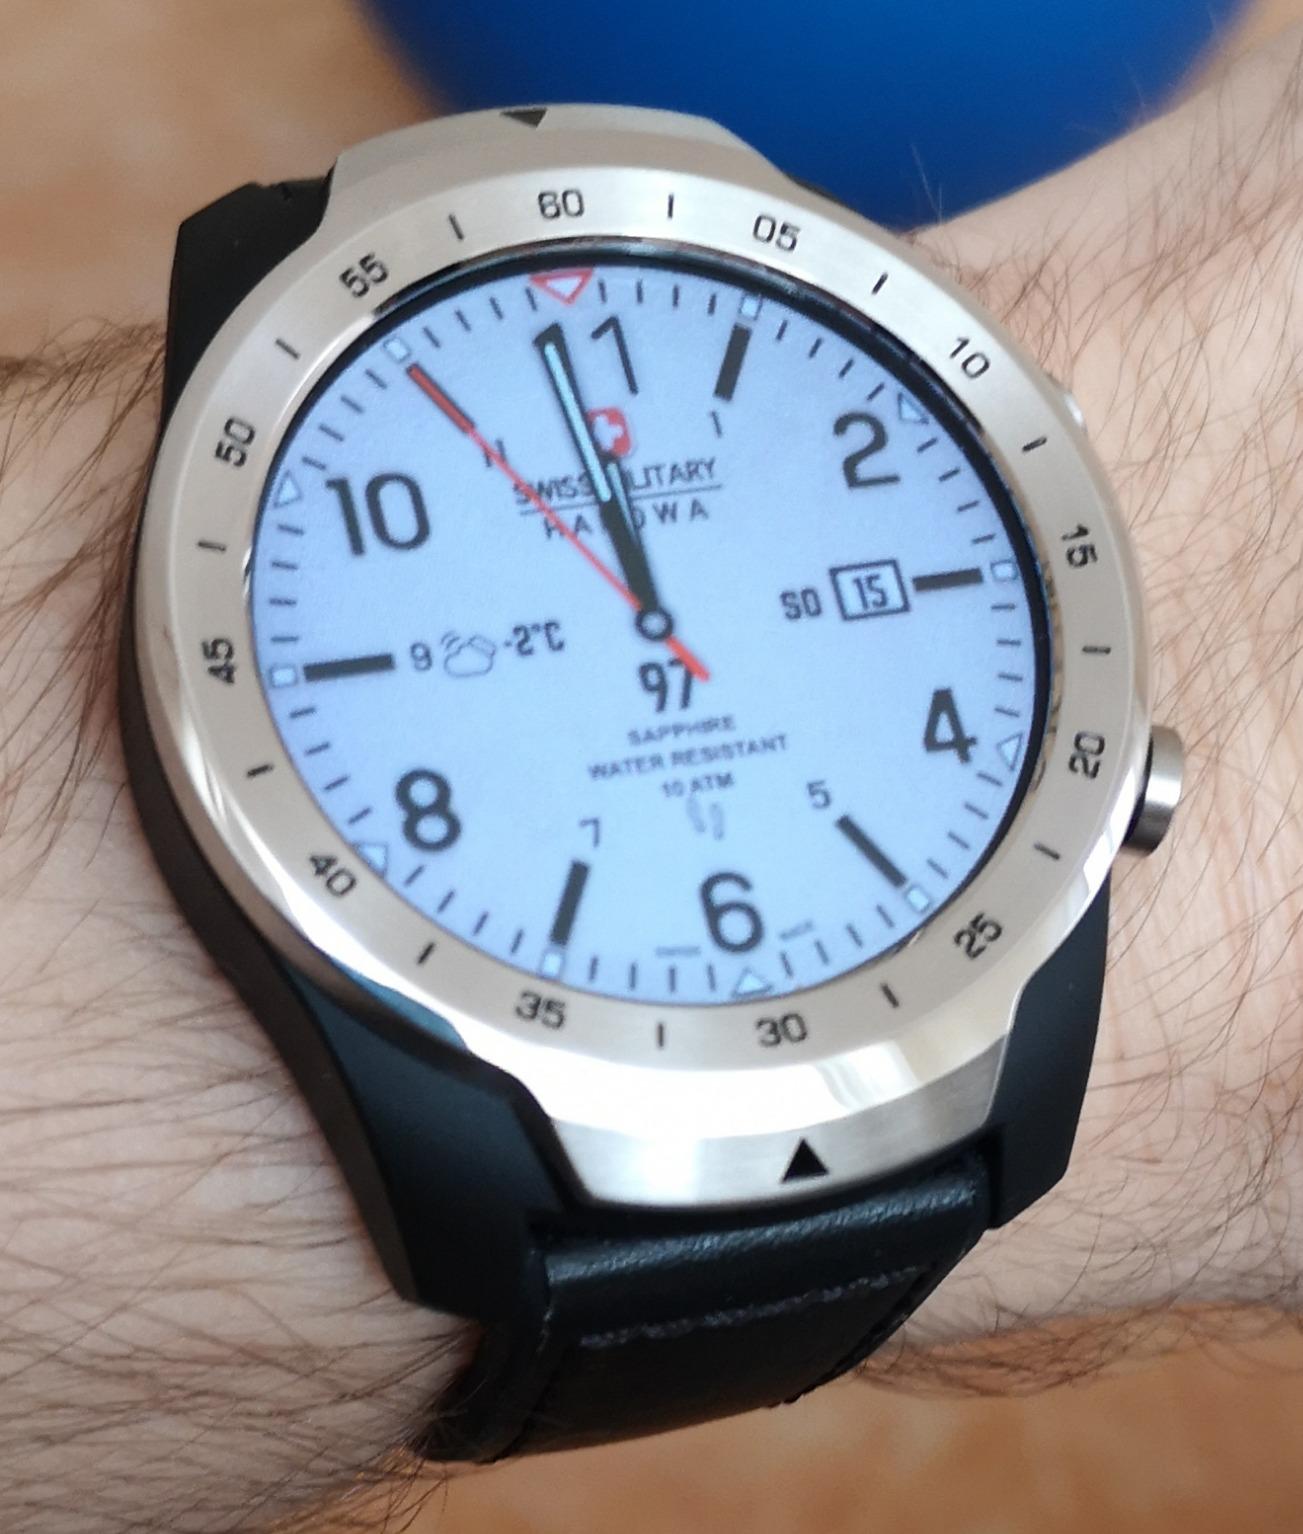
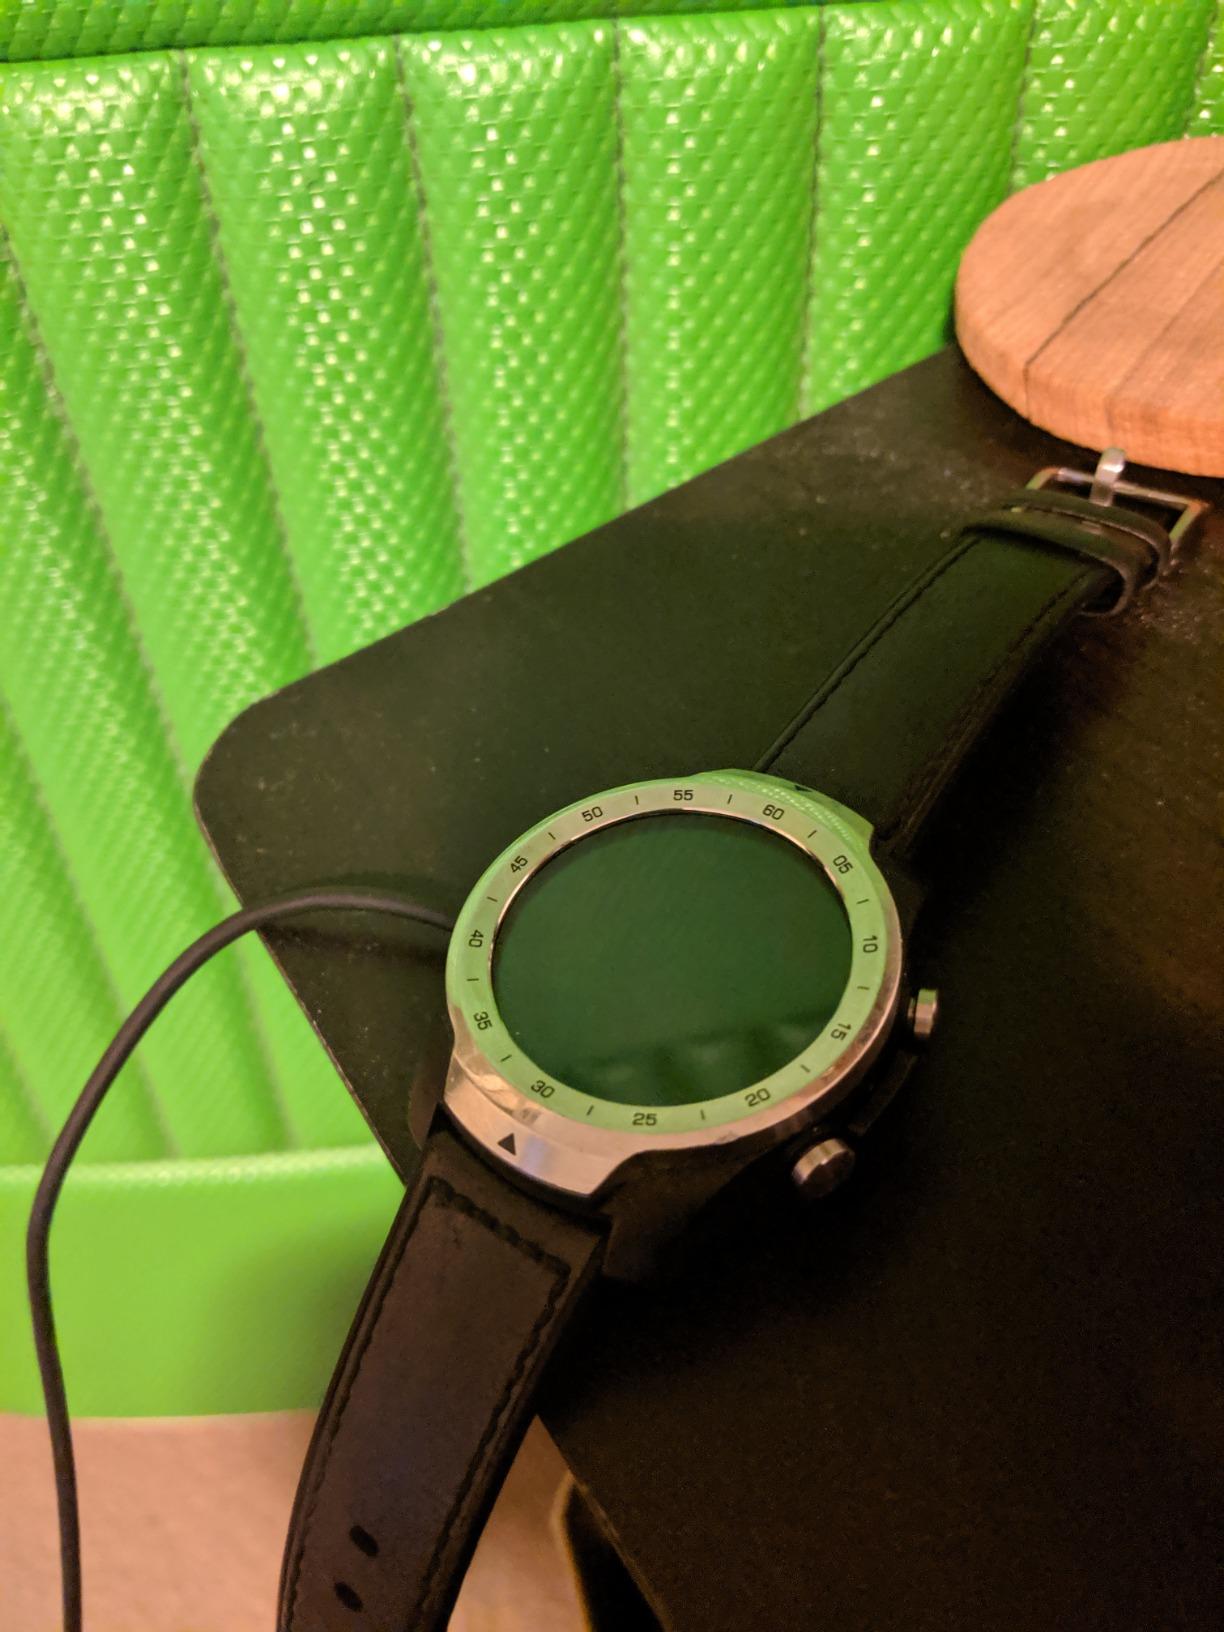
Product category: smartwatch
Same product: yes